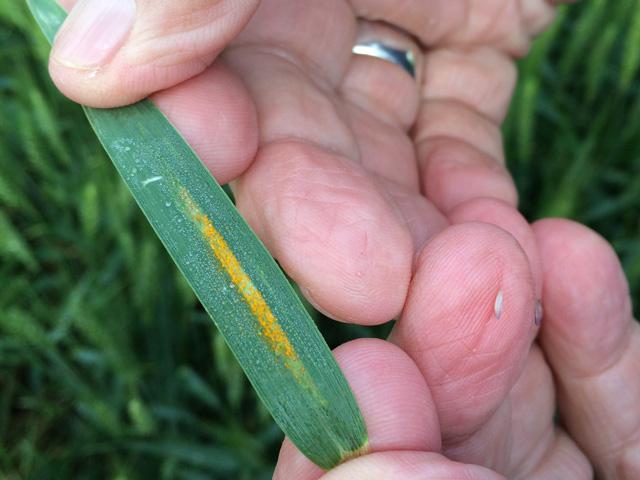
Plant: Wheat
Disease: wheat stripe rust